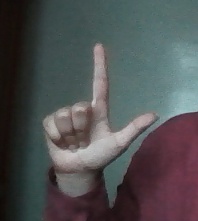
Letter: laam